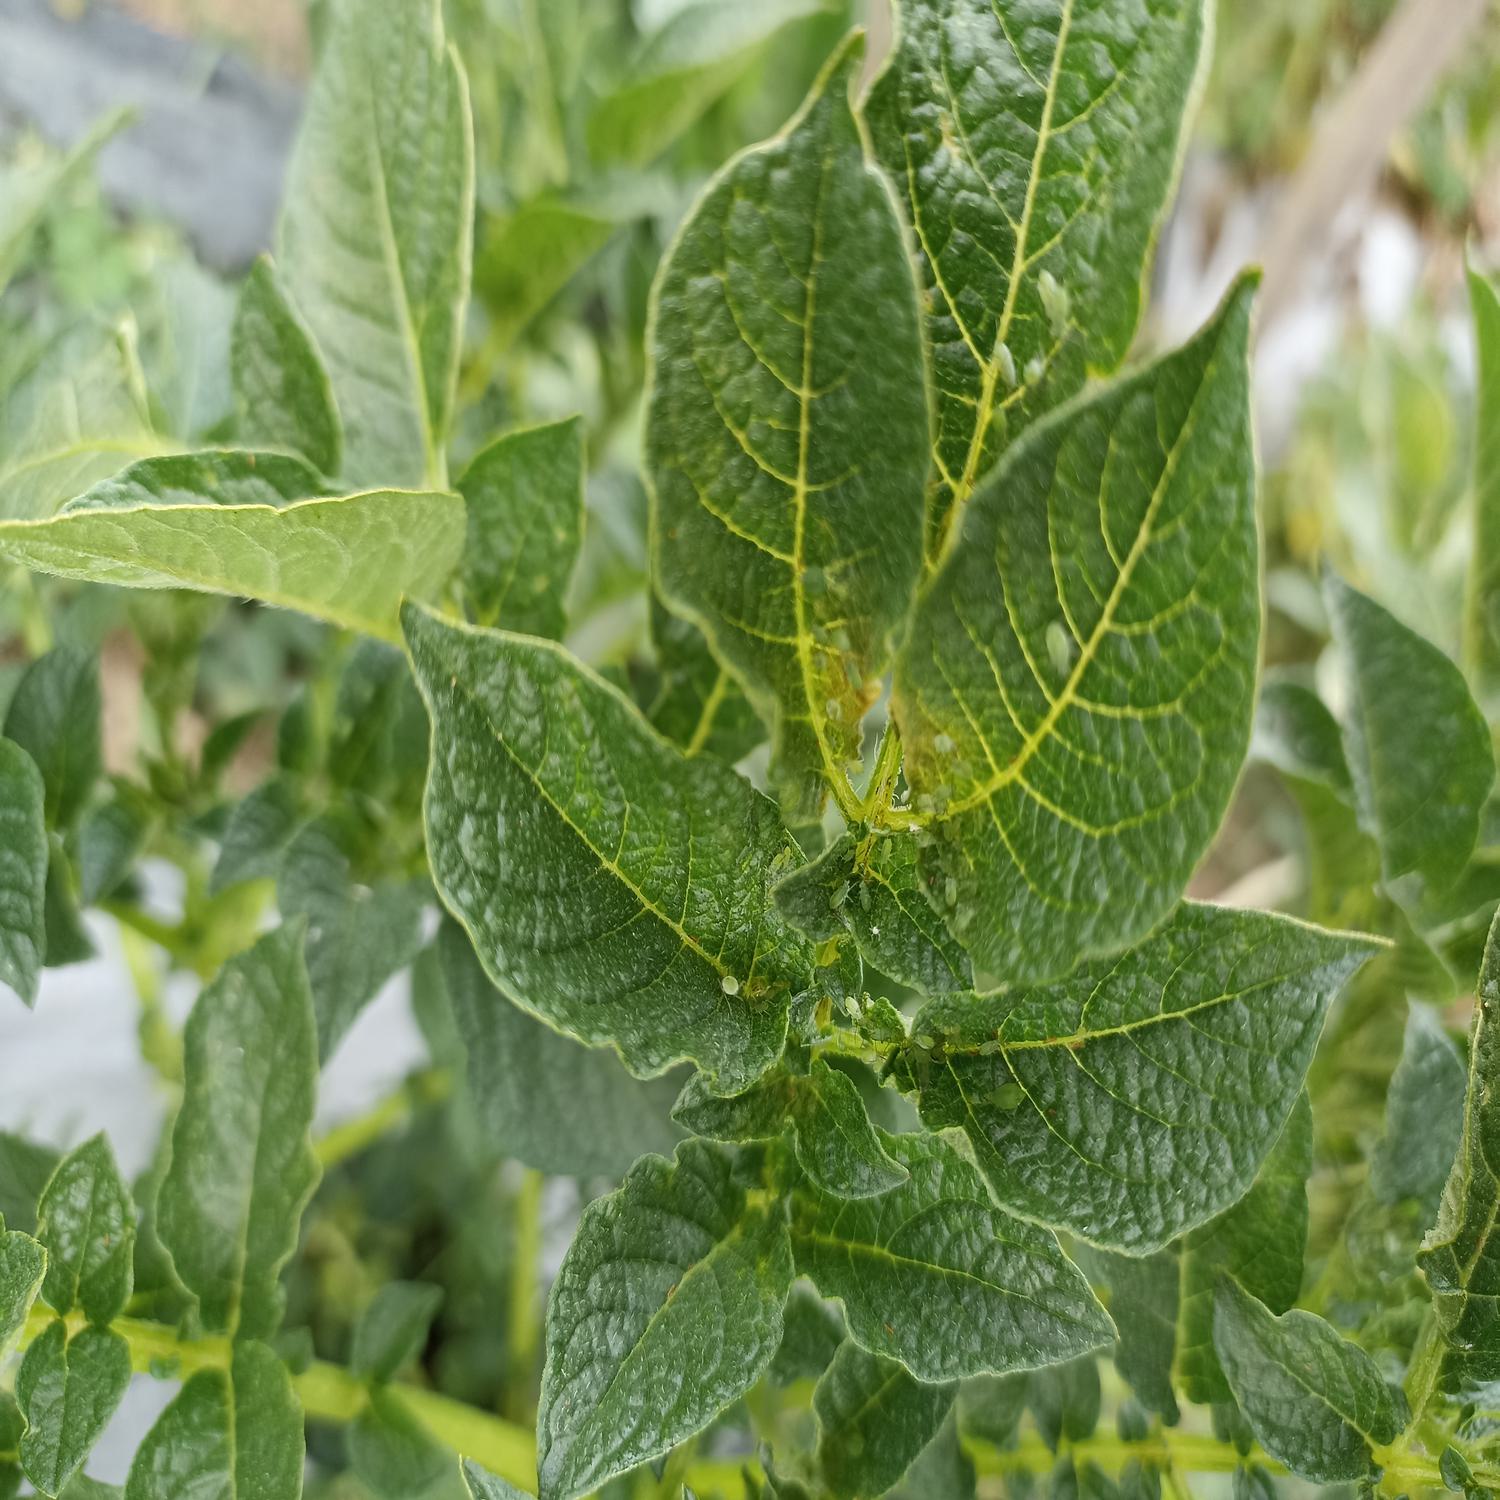
Etiqueta: Virus